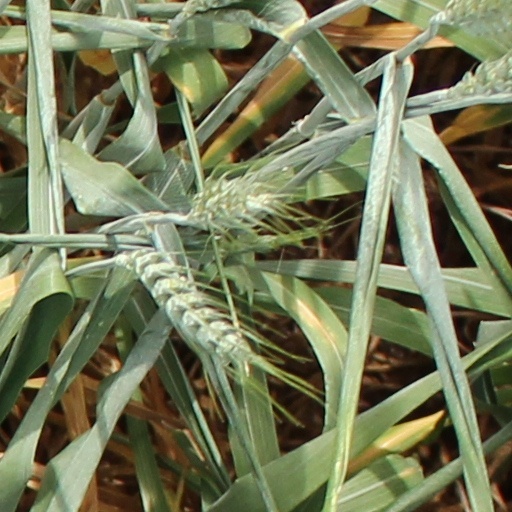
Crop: wheat